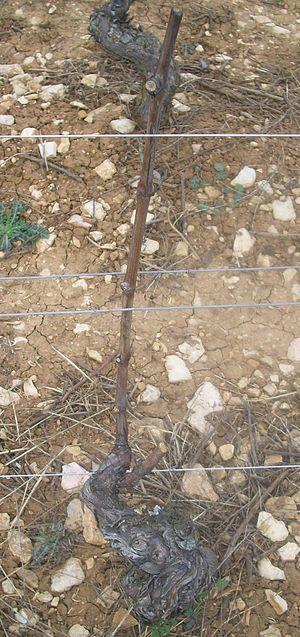
Pied de vigne taillé en Guyot simple à Rully (71)
Le vignoble de Bourgogne est un vignoble français situé en Bourgogne-Franche-Comté dans les départements de l'Yonne, de la Côte-d'Or et de Saône-et-Loire. Il s’étend sur 250 km de longueur du nord de Chablis au sud du Mâconnais.
Le rully est un vin d'appellation d'origine contrôlée produit sur la commune de Rully, en Saône-et-Loire.